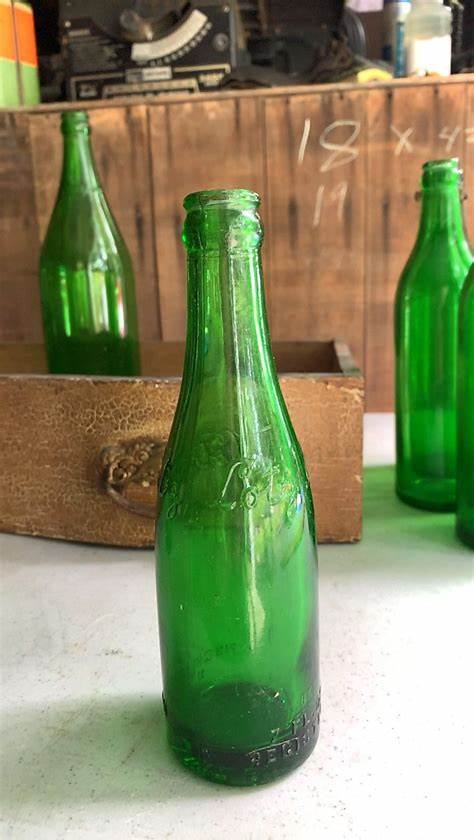
Waste category: glass